Distorted Humor

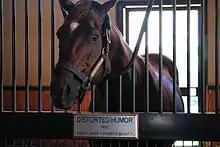
Distorted Humor

Distorted Humor (foaled March 19, 1993 in Kentucky) is an American Thoroughbred racehorse and a successful sire.